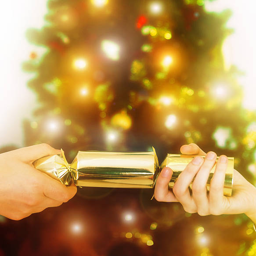
hands pull a cracker lit by christmas tree lights